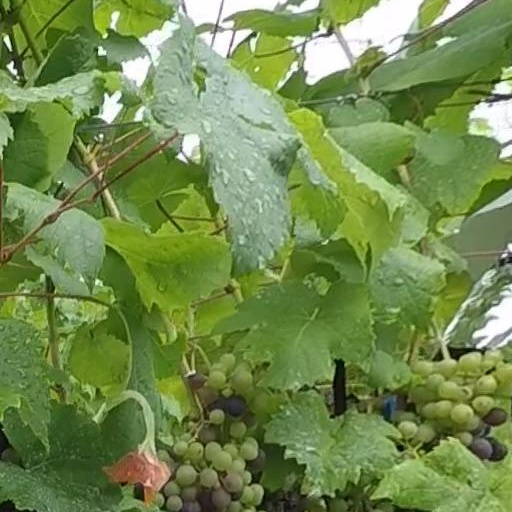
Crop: grape